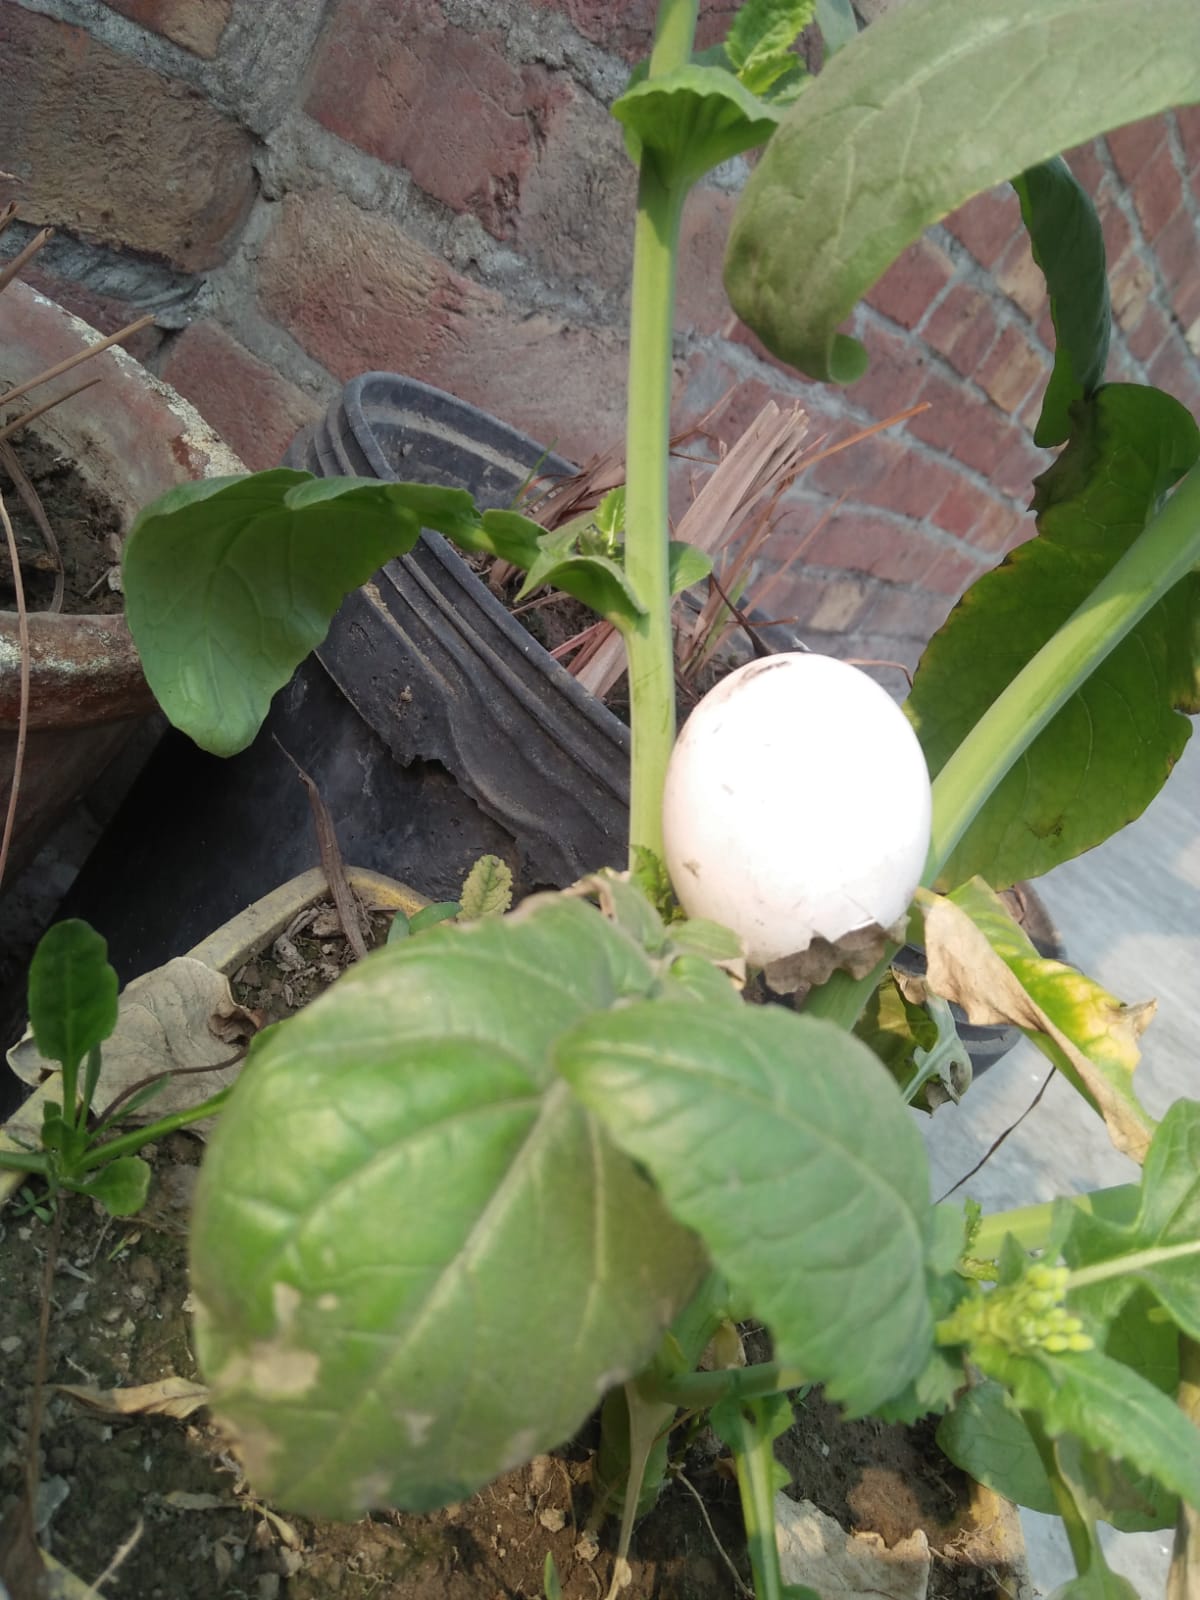
Label: eggshells